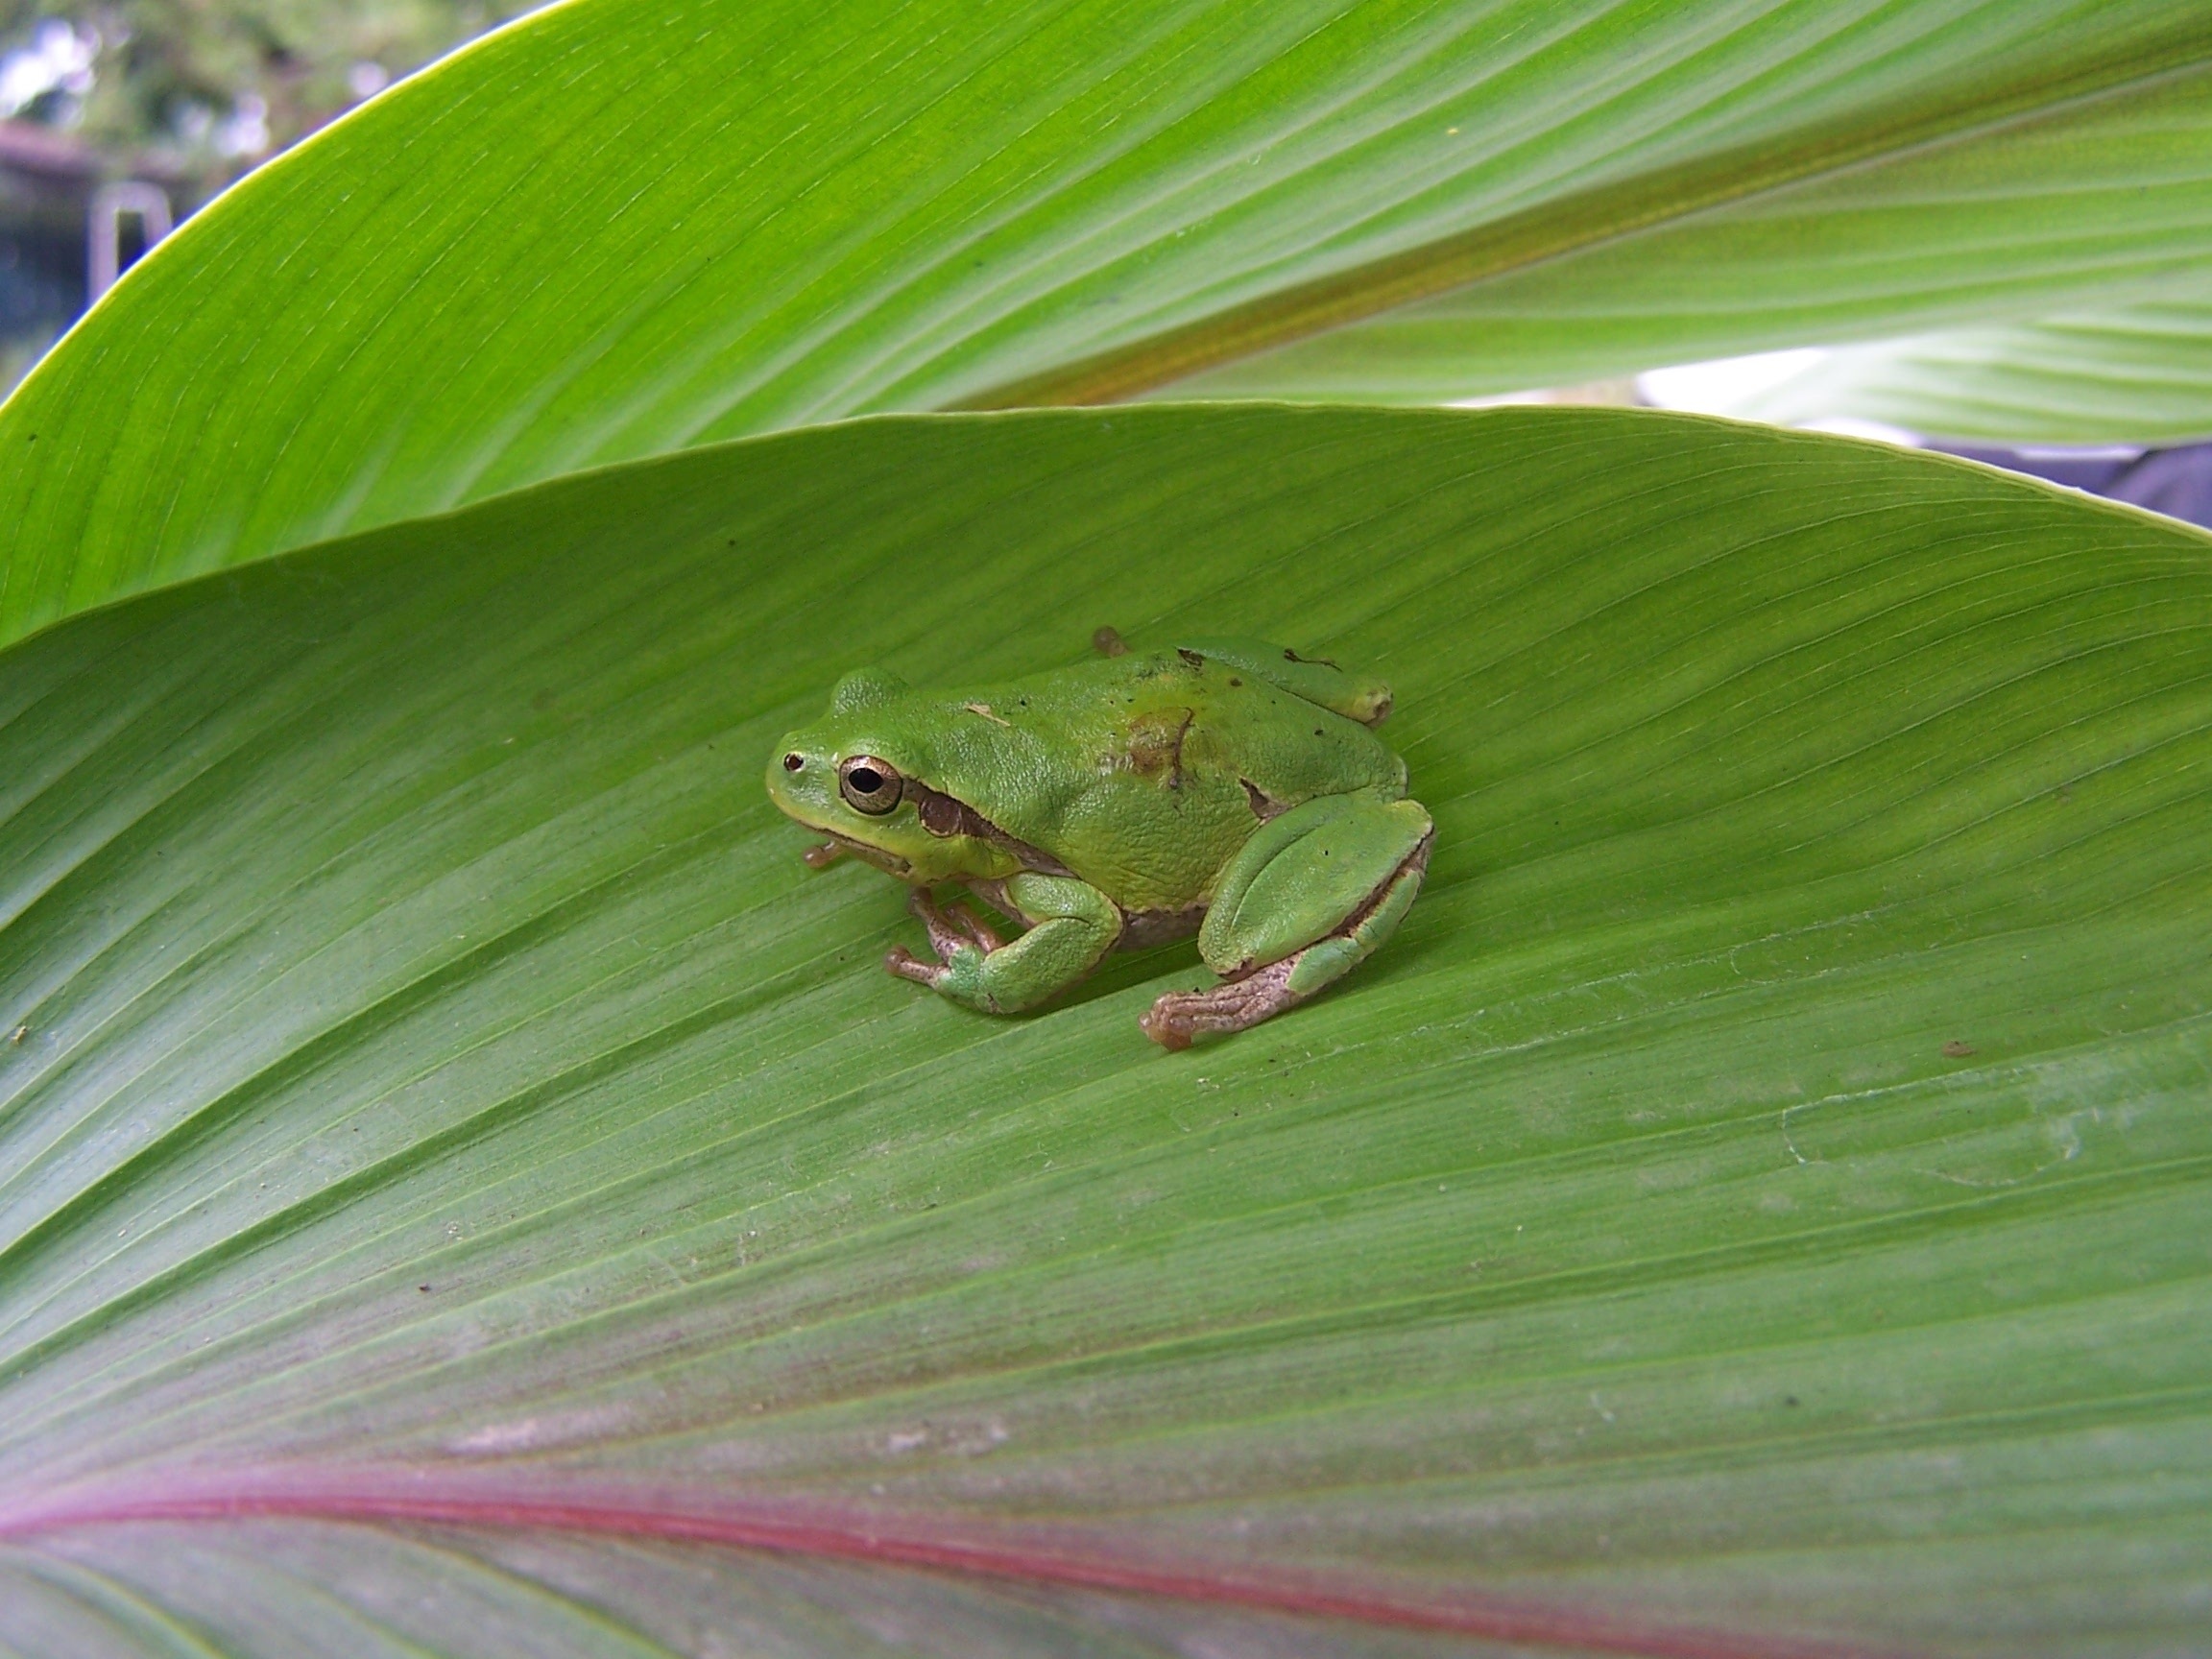
nature, leaf, flower, jump, green, insect, botany, frog, toad, amphibian, fauna, invertebrate, turmeric, tree frog, close up, rana, macro photography, tadpoles, plant stem